Canaba

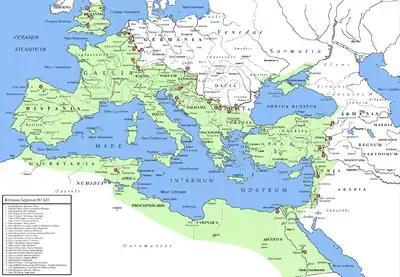
Location of legions and their Canabae in 80 AD

A settlement that grew up outside a smaller Roman fort was called a (village, plural ). were also often divided into .